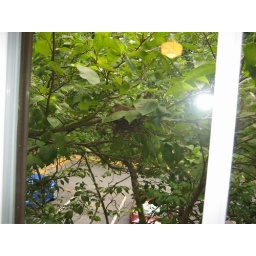
A bird in a nest outside a bedroom window